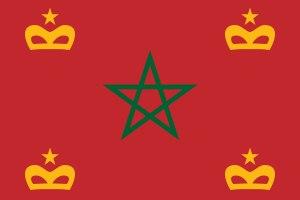
Le drapeau du Maroc est un drapeau servant d'emblème au Royaume du Maroc à partir de 1915, trois ans après le début du protectorat français au Maroc. Il est rouge frappé d'une étoile verte à cinq branches.